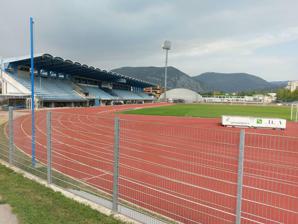
Building: Nova Gorica Sports Park
Country: Italy
Year built: 1964
Nova Gorica Sports Park Full name Športni park Nova Gorica Location Nova Gorica , Slovenia Coordinates 45°57′21″N 13°38′29″E / 45.95583°N 13.64139°E / 45.95583; 13.64139 Owner Municipality of Nova Gorica Operator Športni Zavod Nova Gorica Capacity 3,100 Record attendance 4,500 Field size 102.5 by 68 metres (112.1 yd × 74.4 yd) Surface Grass Construction Opened 1964 Renovated 1994, 2004, 2007 Tenants Gorica (1964–present) Ankaran Hrvatini (2018) Primorje (2024–present) Nova Gorica Sports Park ( Slovene : Športni park Nova Gorica ) is a multi-purpose sports venue in Nova Gorica , Slovenia. It is currently used mostly for football matches and is the home ground of ND Gorica . The stadium was built in 1964 and has a capacity of 3,100 seats. International matches Slovenia national team matches Date Competition Opponent Result Attendance 12 February 2003 Friendly Switzerland 1–5 3,500 6 February 2008 Friendly Denmark 1–2 2,000 See also List of football stadiums in Slovenia References